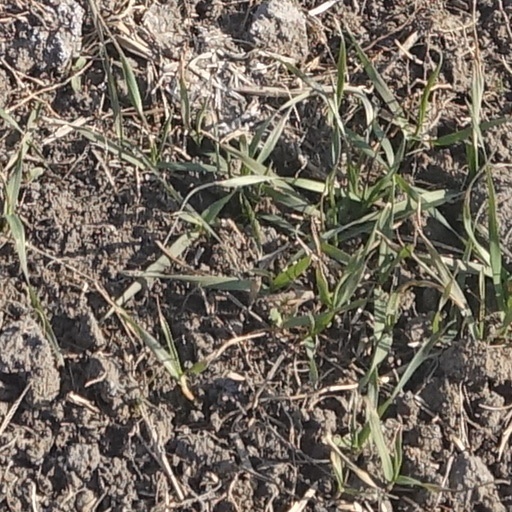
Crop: wheat